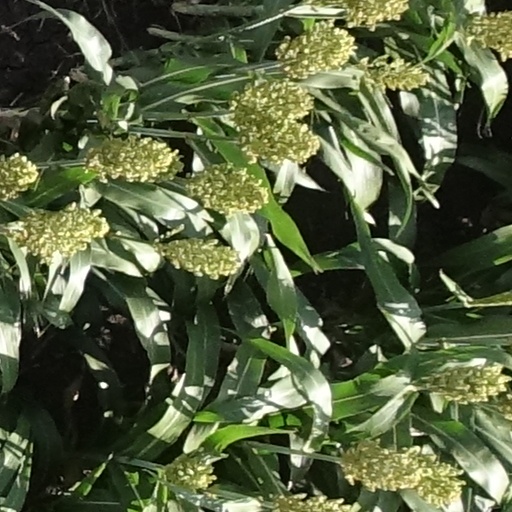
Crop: sorghum